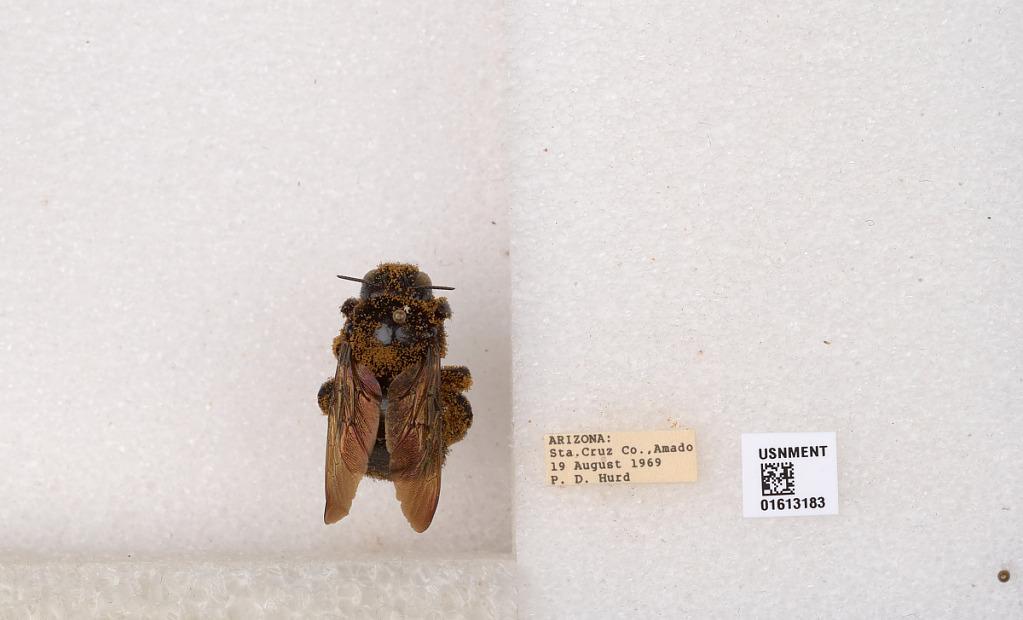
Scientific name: Xylocopa (Neoxylocopa) varipuncta Patton
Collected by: P. Hurd
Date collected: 1969-8-19
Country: United States
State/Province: Arizona
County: Santa Cruz
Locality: Amado
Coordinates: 31.7079, -111.065